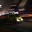
Label: ambulance